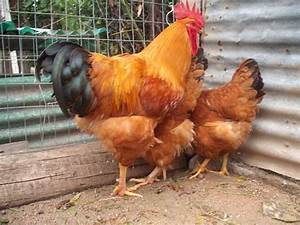
Label: chicken